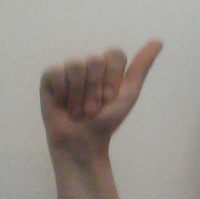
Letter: dhad